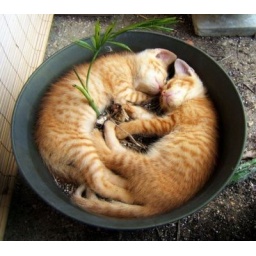
Cats in a flower pot